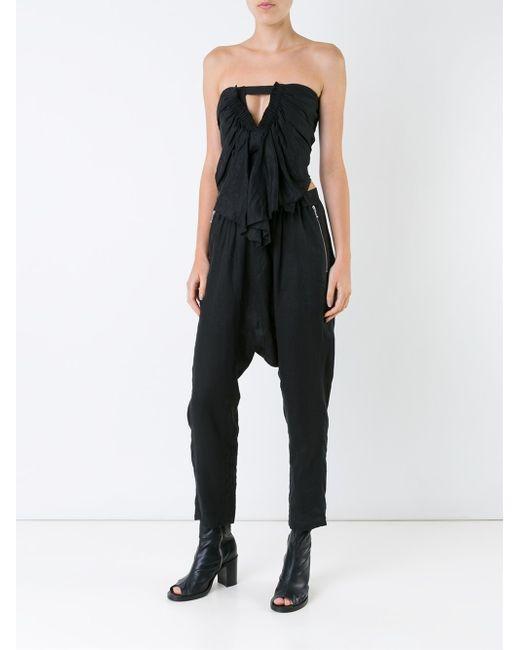
Schulterfreier stylischer schwarzer Overall für Damen